Tetzaveh

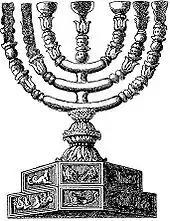
Menorah from the Arch of Titus (illustration from the 1906 Jewish Encyclopedia)

The Mishnah posited that one could have inferred that meal offerings would require the purest olive oil, for if the Menorah, whose oil was not eaten, required pure olive oil, how much more so should meal offerings, whose oil was eaten? But Exodus 27:20 states, "pure olive oil beaten for the light," but not "pure olive oil beaten for meal-offerings," to make clear that such purity was required only for the Menorah and not for meal offerings. The Mishnah taught that there were three harvests of olives, and each crop gave three kinds of oil (for a total of nine types of oil). The first crop of olives was picked from the top of the tree; they were pounded and put into a basket (Rabbi Judah said around the inside of the basket) to yield the first oil. The olives were then pressed beneath a beam (Rabbi Judah said with stones) to yield the second oil. The olives were then ground and pressed again to yield the third oil. Only the first oil was fit for the Menorah, while the second and third were for meal offerings. The second crop is when the olives at the roof level were picked from the tree; they were pounded and put into the basket (Rabbi Judah said around the inside of the basket) to yield the first oil (of the second crop). The olives were then pressed with the beam (Rabbi Judah said with stones) to yield the second oil (of the second crop). The olives were then ground and pressed again to yield the third oil. Once again, with the second crop, only the first oil was fit for the Menorah, while the second and third were for meal offerings. The third crop was when the last olives of the tree were packed in a vat until they became overripe. These olives were then taken up and dried on the roof, pounded, and put into the basket (Rabbi Judah said they were around the inside of the basket) to yield the first oil. The olives were next pressed with the beam (Rabbi Judah said with stones) to yield the second oil. And then they were ground and pressed again to yield the third oil. Once again, with the third crop, only the first oil was fit for the Menorah, while the second and third were for meal offerings.